Teresita Zazá

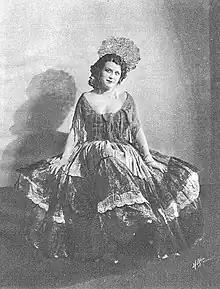
Teresita Zazá (1928)

In 1923, Zazá ended her stay in Buenos Aires, to begin her artistic tour in Lima, Peru, continuing to Panama, Havana, Cuba, and Mexico City, Mexico. In 1927, she reappeared in Spain in Barcelona at the Teatre Principal before removing to Madrid, performing at the Teatro Romea and Teatro Maravillas, where she ended her career as a singer on May 22. From that date on, she settled in Madrid. In 1929, she debuted as a film actress in the Spanish film "La del Soto del Parral", with José Nieto and Carranque de los Ríos in the leading roles.